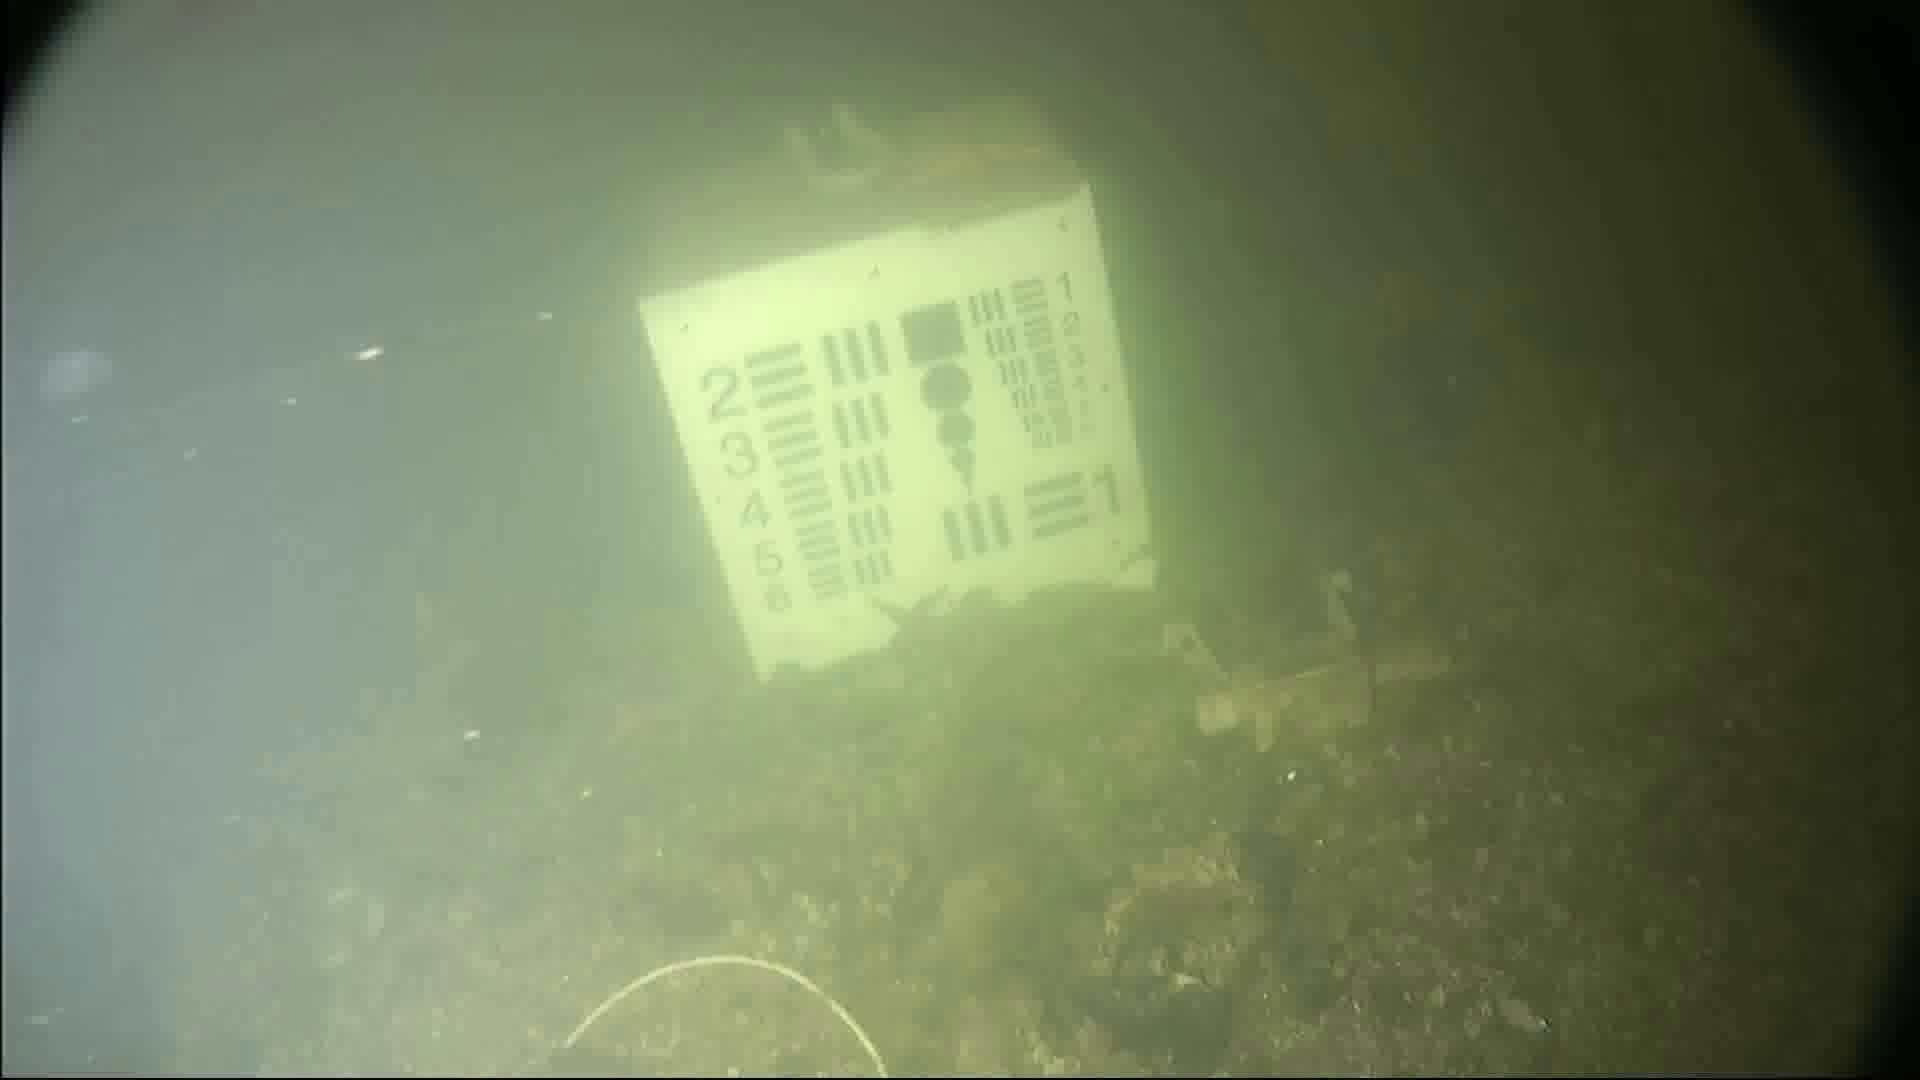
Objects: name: jellyfish
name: starfish